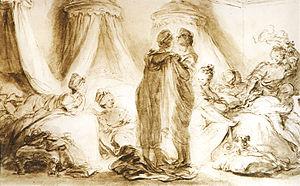
Jean-Honoré Fragonard, Le Coucher des ouvrières, lavis au bistre
Le bistre est un pigment goudronneux issu du traitement de la suie de bois dont la couleur varie du jaune safran au brun foncé.